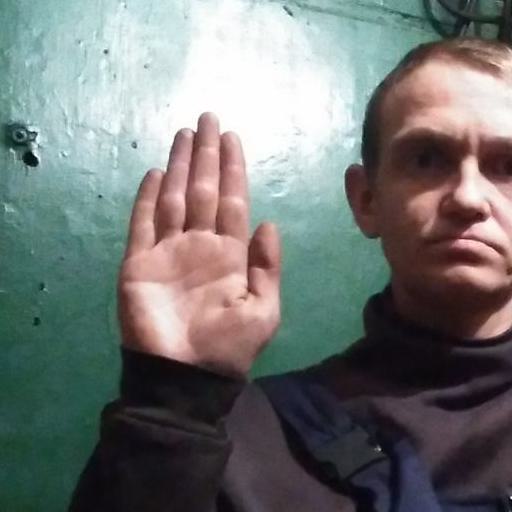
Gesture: stop